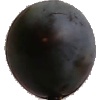
Label: Plum 3